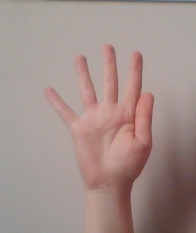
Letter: sheen